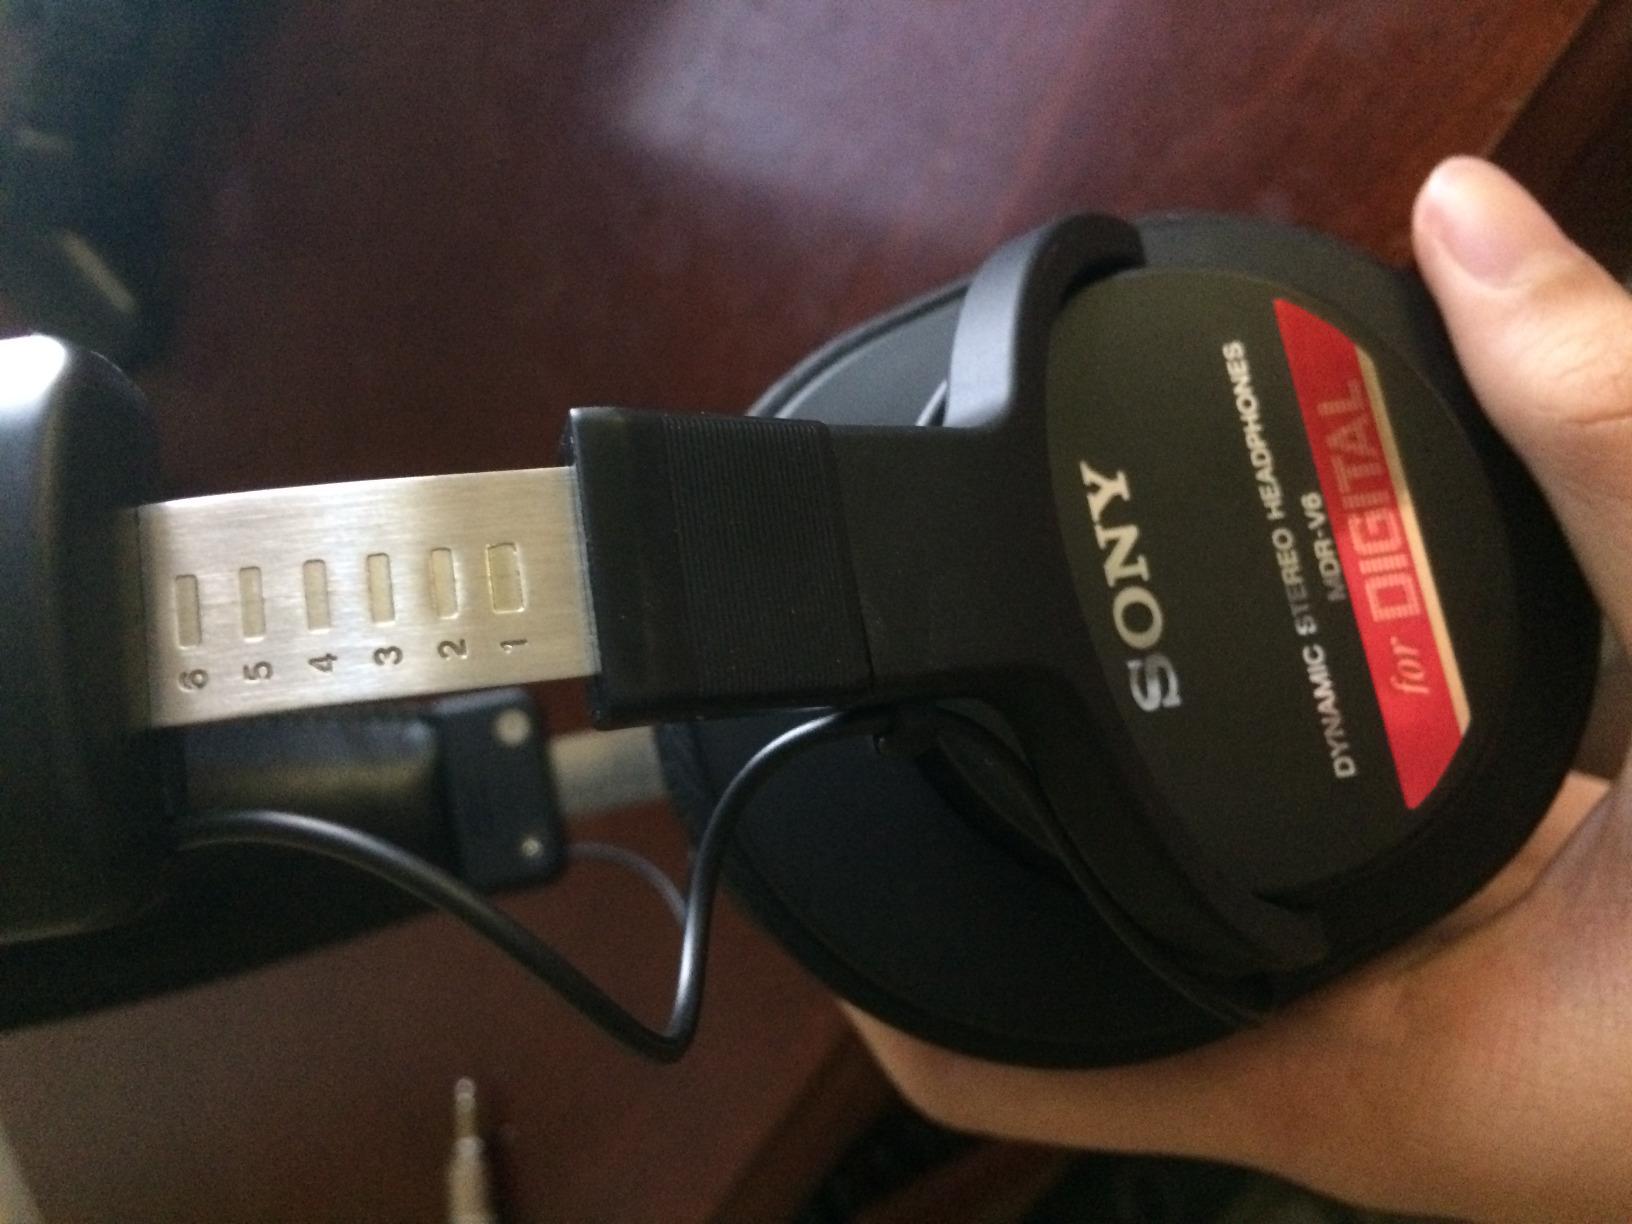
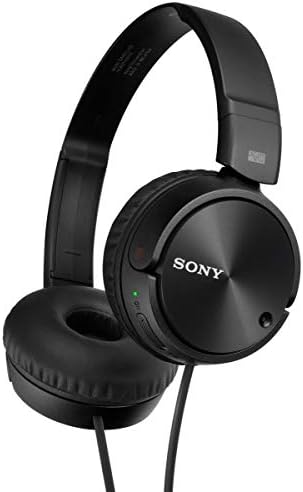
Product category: headphones
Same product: no